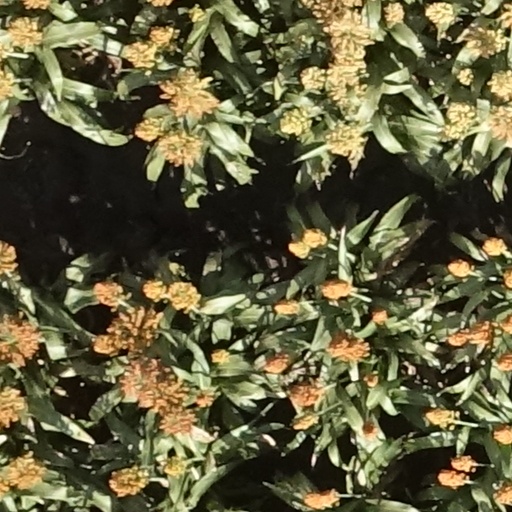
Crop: sorghum